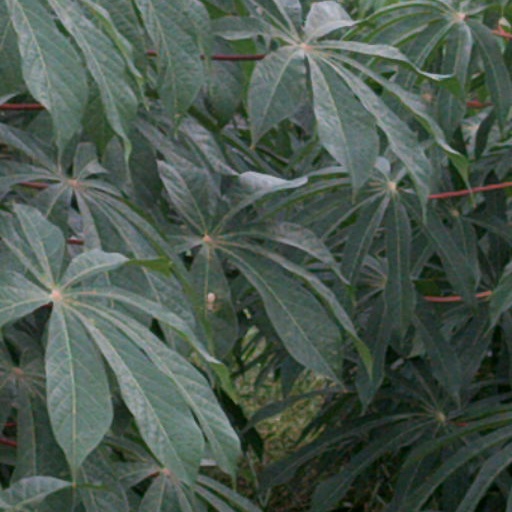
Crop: cassava